Nuremberg Chronicle

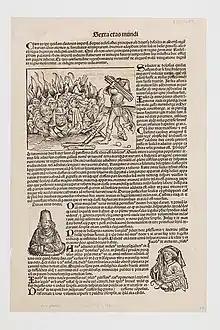
Woodcut from 1493 depicting the burning of Jews in the 14th century, today in the Jewish Museum of Switzerland in Basel

Two Nuremberg merchants, Sebald Schreyer (1446–1503) and his son-in-law, Sebastian Kammermeister (1446–1520), commissioned the Latin version of the chronicle on 29 December 1491. They also commissioned Georg Alt (1450–1510), a scribe at the Nuremberg treasury, to translate the work into German. Both Latin and German editions were printed by Anton Koberger in Nuremberg. Contracts were recorded by scribes, bound into volumes, and deposited in the Nuremberg City Archives. The first contract, from December 1491, established the relationship between the illustrators and the patrons. The painters, Wolgemut and Pleydenwurff, were to provide the layout of the chronicle, to oversee the production of the woodcuts, and to guard the designs against piracy. The patrons agreed to advance 1,000 "gulden" for paper, printing costs, and the distribution and sale of the book. A second contract between the patrons and the printer was executed in March 1492. It stipulated conditions for acquiring the paper and managing the printing. The blocks and the archetype were to be returned to the patrons once the printing was completed.